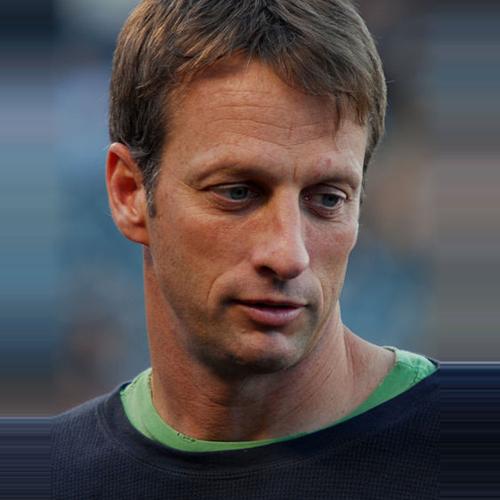
Age: 37